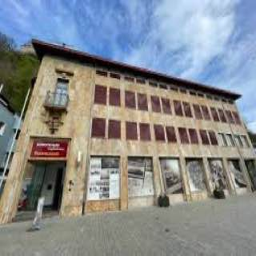
Liechtenstein PostalMuseum